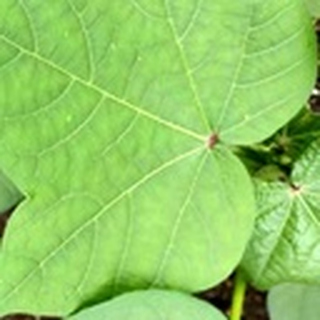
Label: healthy_cotton